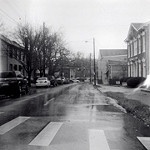
Scene: Outdoor